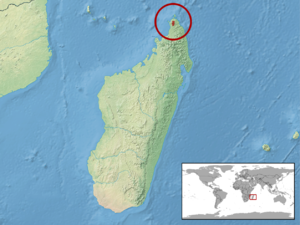
Brookesia ambreensis est une espèce de sauriens de la famille des Chamaeleonidae.